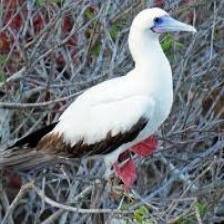
Species: ABBOTTS BOOBY
Scientific name: PAPASULA ABBOTTI